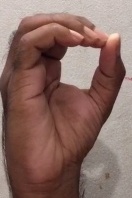
ASL sign: O